Faridkot State

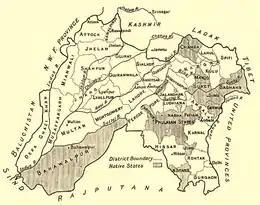
Faridkot State in a 1911 map of Punjab

The formation of a state of Faridkot took many years in the making, with various rulers governing the area with no single authority. It is said that Raja Mokalsi was the founder of the locality of Faridkot and he constructed a fort in Mohalkar in the 12th century. He was succeeded by various rulers of the same dynasty but at some point the dynasty ceased to govern the Faridkot region. The Manj chief, Nawab Isa Khan, killed Kapura Brar, the chief of Kotkapura and an ancestor of the dynasty of the Faridkot state.